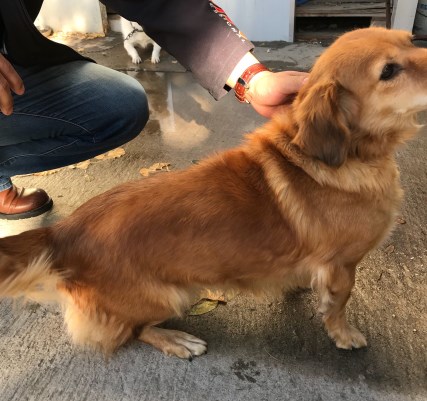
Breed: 3336-n000121-chinese_rural_dog